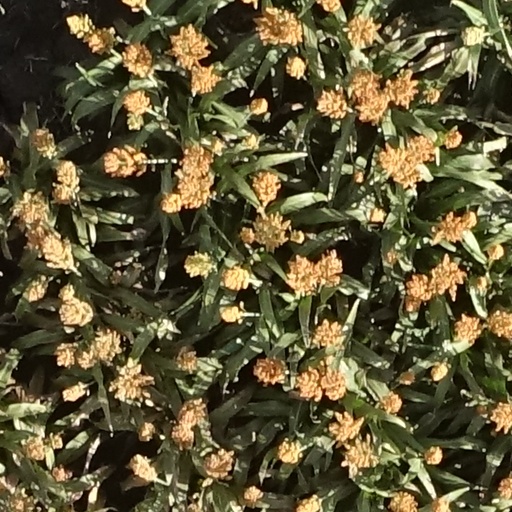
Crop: sorghum